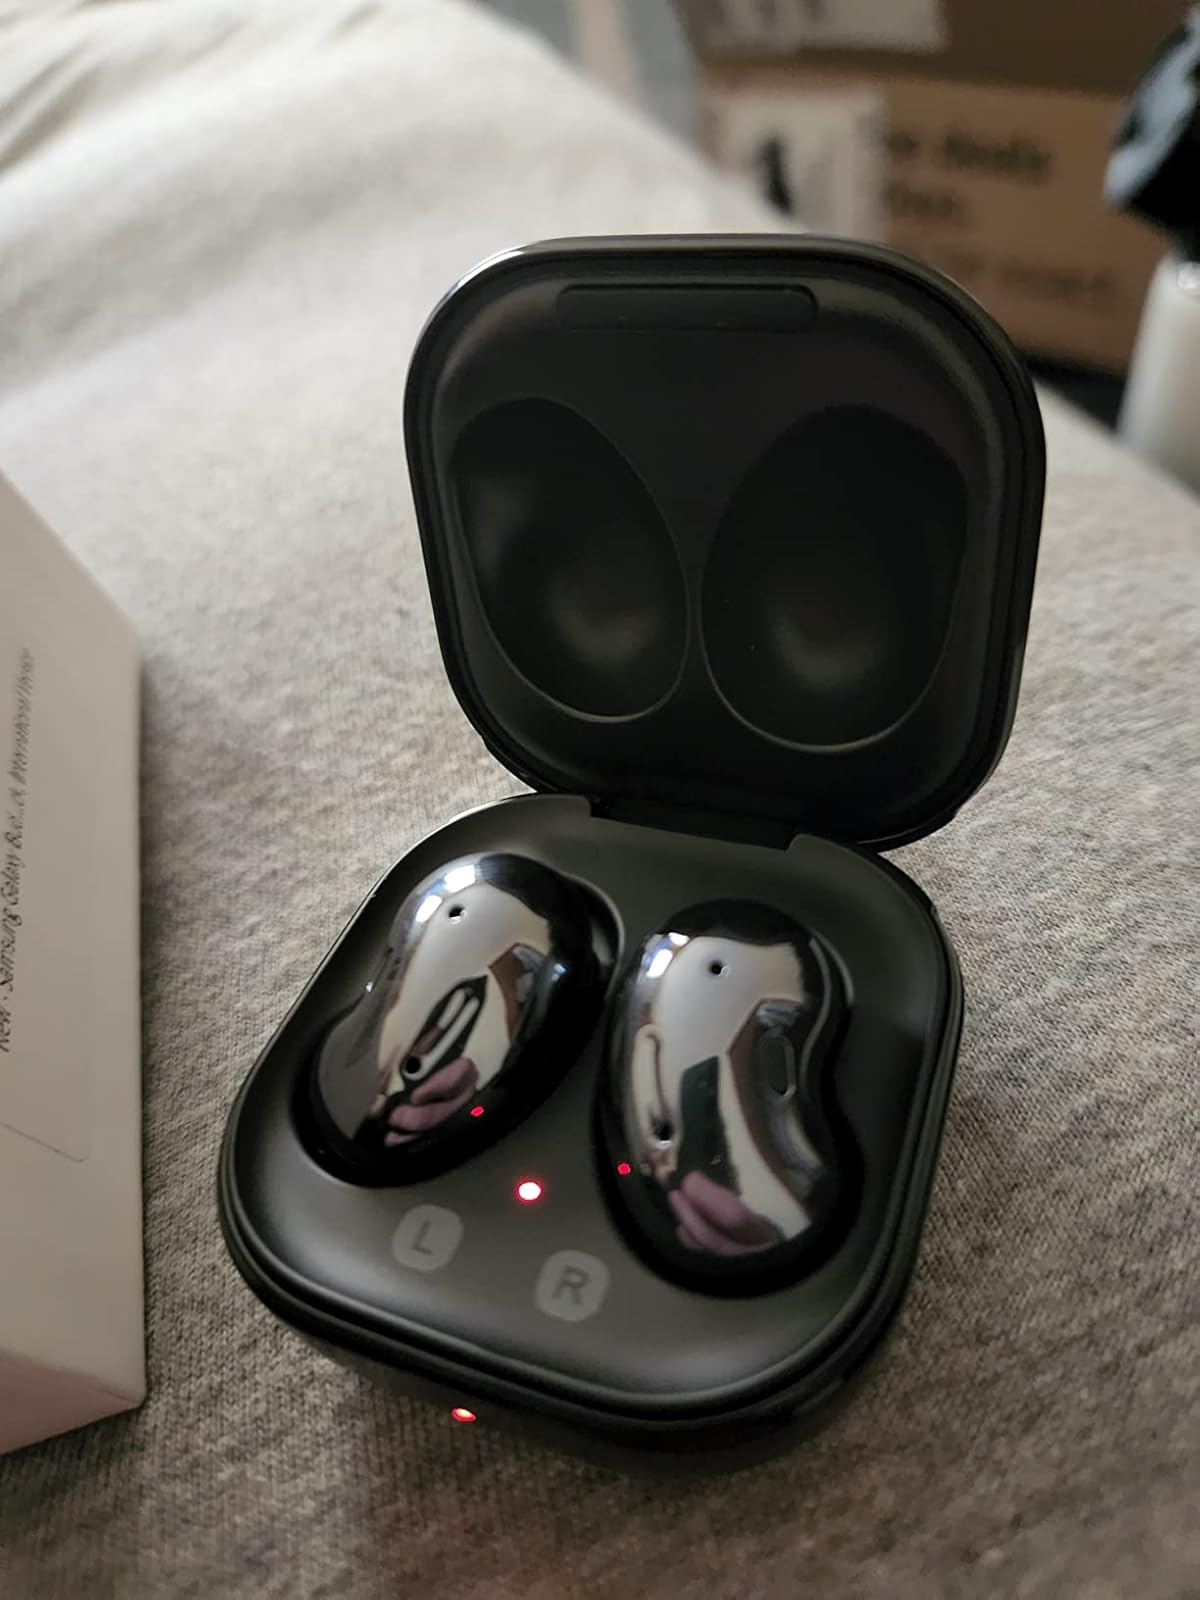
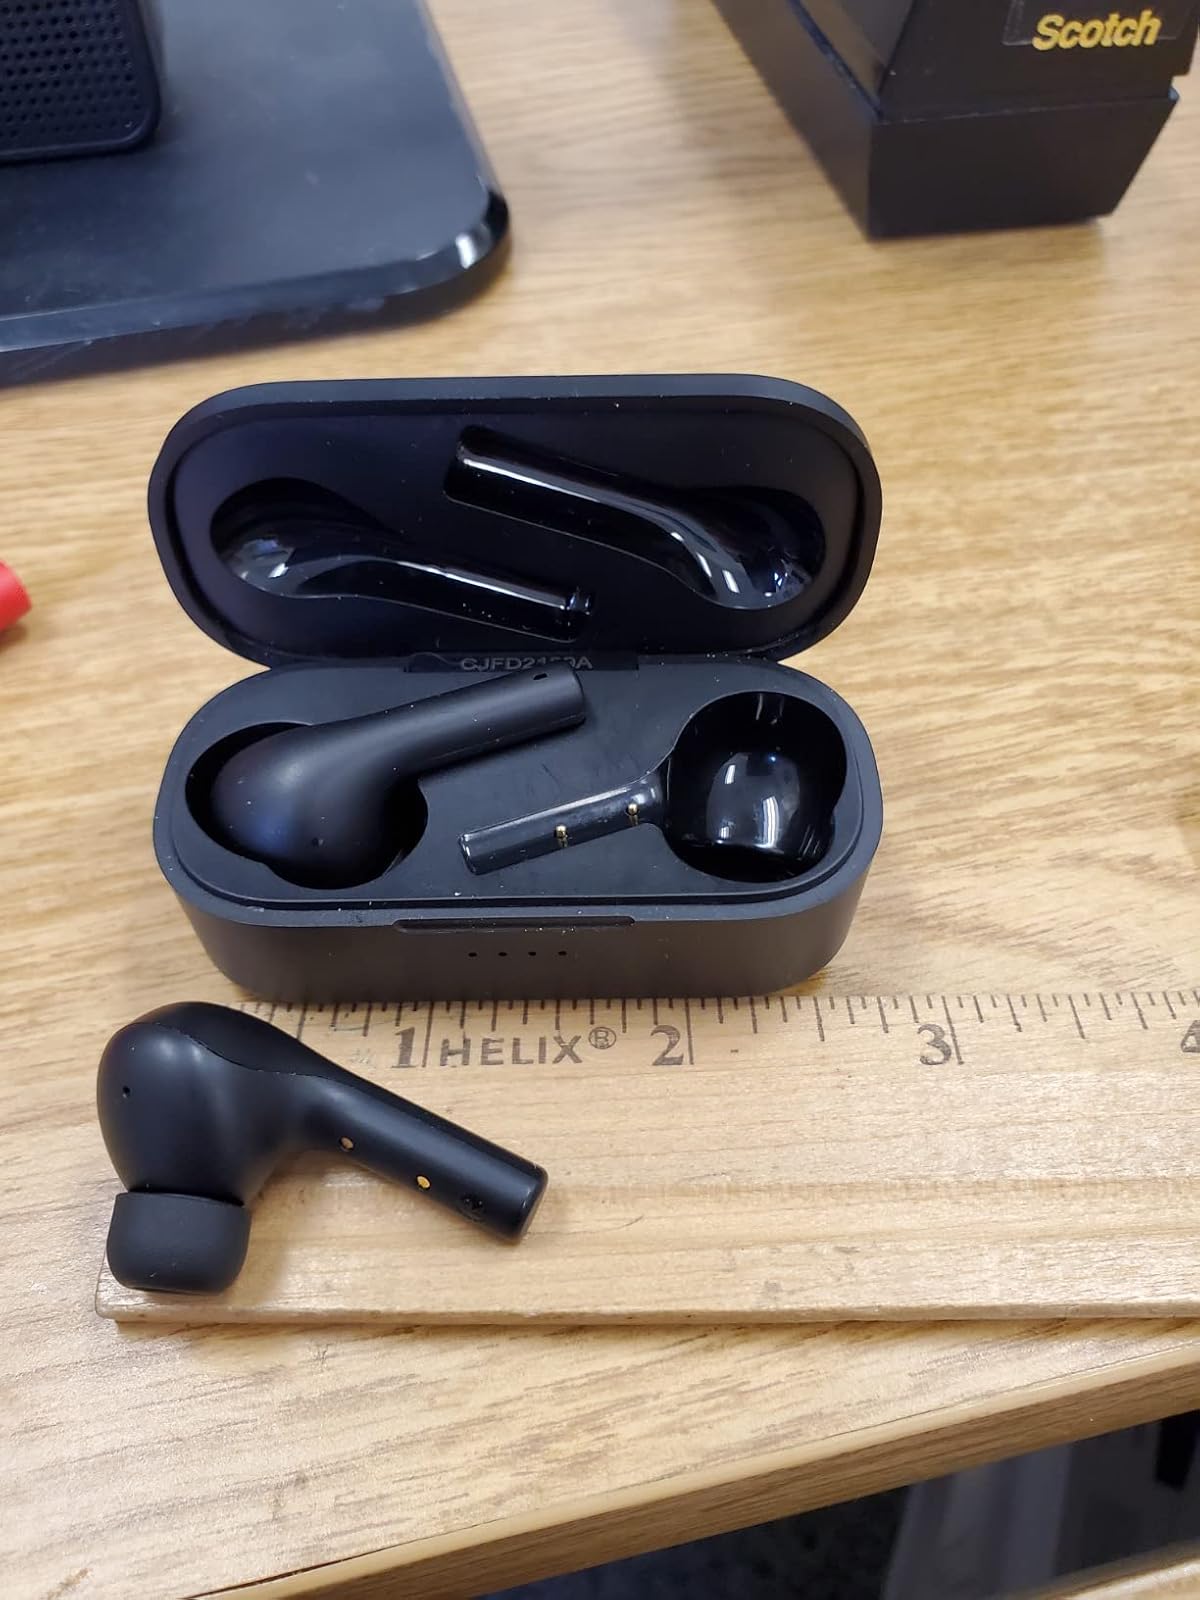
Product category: earbuds
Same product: no